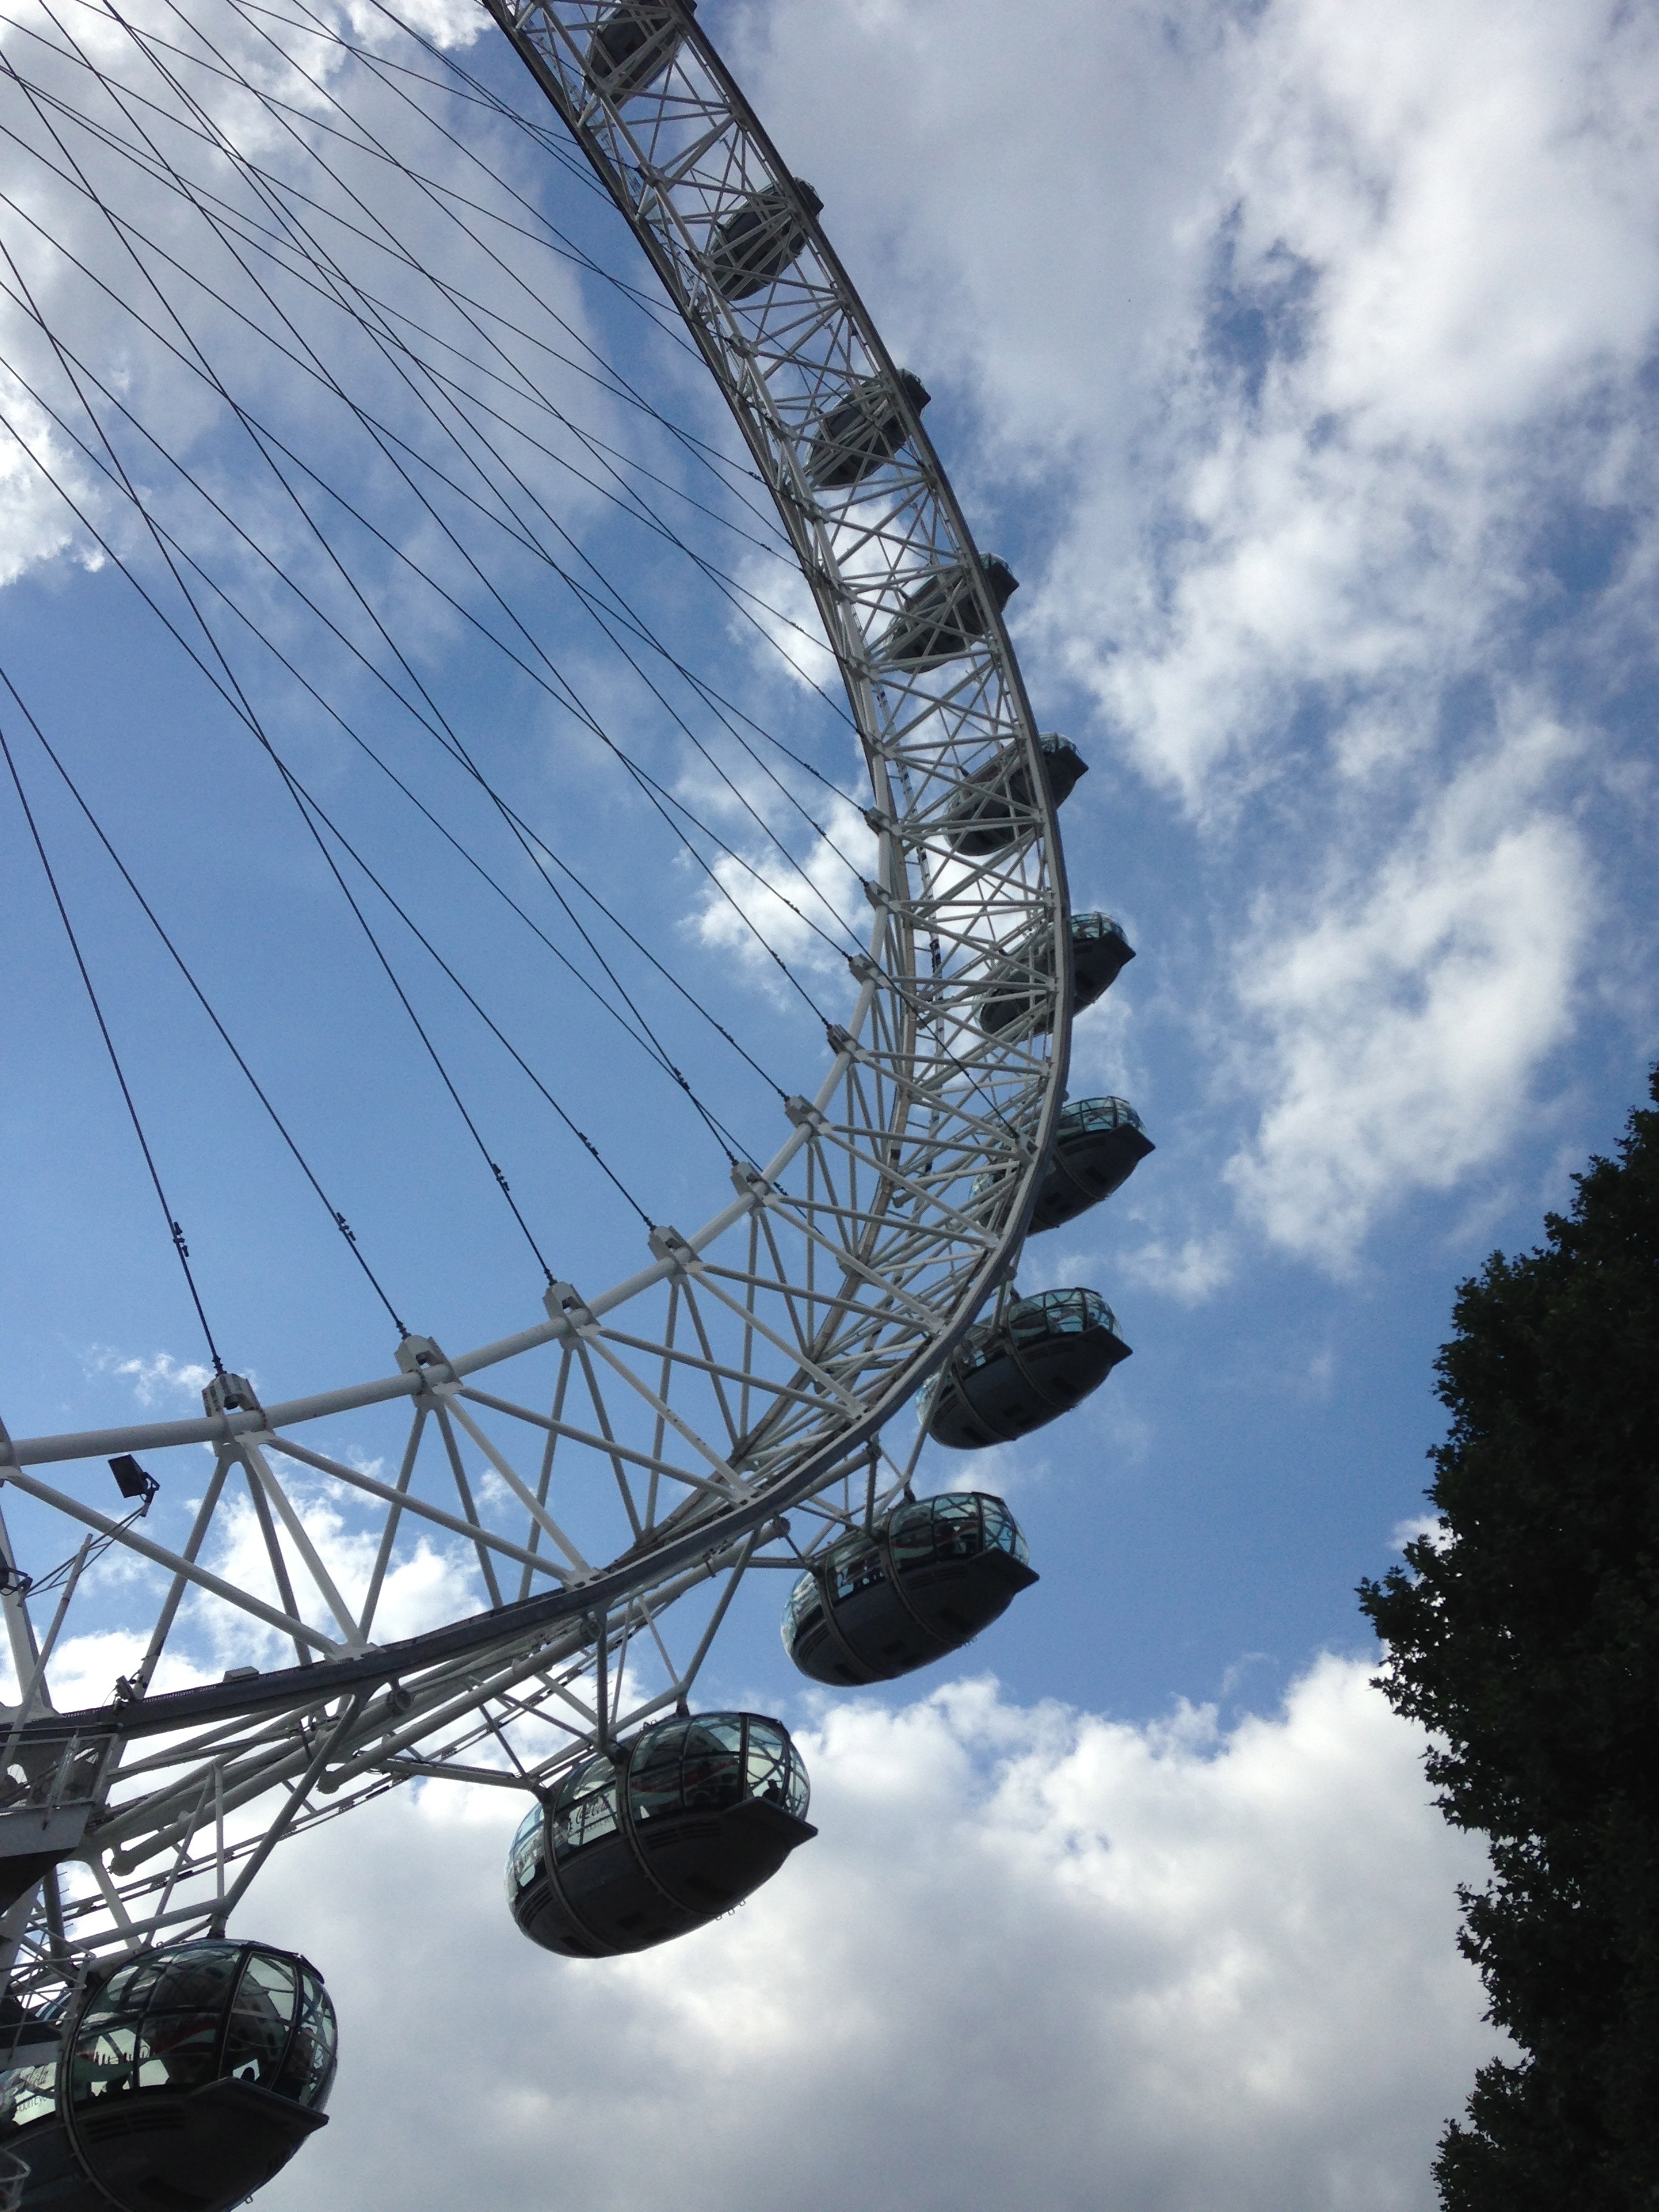
sky, skyscraper, recreation, reflection, ferris wheel, amusement park, tower, mast, park, london eye, blue, roller coaster, london, british, tourist attraction, amusement ride, outdoor recreation